6th Cavalry Regiment

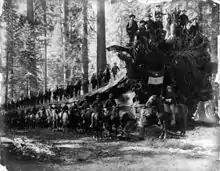
1899, Yosemite, F Troop of the 6th Cavalry. (Note the commander's wife upper right.

In 1898, the Spanish–American War broke out after the USS "Maine" sank in Havana Harbor under mysterious circumstances. The 6th Cavalry was quickly recalled from their frontier postings and sent to camp in Florida where they awaited for transport to Cuba. After being forced to give up most of their horses and some of their men in order to fit on the ship, the 6th finally arrived in the theater of war on 24 June 1898. The 6th was commonly posted near Teddy Roosevelt's "Rough Riders," and the men gave the US Volunteers a nickname; the "Weary Walkers," because their horses were left in Florida as well. On 1 July 1898, at the start of the Battle of San Juan Hill, the troopers were forced to lay down in a thicket of vines and bushes, making it impossible to see, while Spanish fire hurtled over them. At around 9 am, the men started forward under heavy fire and clawed their way through thick vegetation headed for the top of the hill. Advance elements of the 6th passed by US troops who had been pinned down and they began to cheer, which drew the attention of Spanish gunners, who fired grape shot into the 6th Cavalry's line. Under the covering fire of Gatling Guns, the men managed to take the heights, and settled in for renewed fighting in the morning. The men held the heights until 4 July, when a truce was initiated to exchange prisoners. The 6th Cavalry continued to fight minor battles with Spanish units and guard Spanish prisoners until the end of the war.